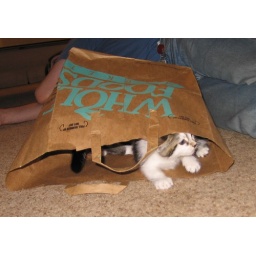
Mysteria in a paper bag